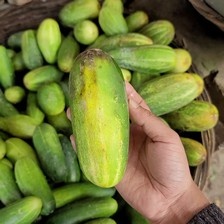
Label: cucumber